Ian Stannard

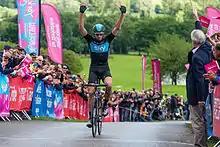
In 2012, Stannard was the winner of the British National Road Race Championships.

In 2012, Stannard won the London Nocturne by lapping the field. He also won the British National Road Race Championships, winning ahead of Sky teammate Alex Dowsett. Stannard was selected as part of the Great Britain team for the Olympic road race, alongside David Millar, Chris Froome, Bradley Wiggins and Mark Cavendish. With the team aiming to lead Cavendish to a sprint victory on The Mall, and despite the best efforts of Stannard, Team GB were unable to pull back a large breakaway group on the run in to London, with the gold medal going to Alexander Vinokourov. Stannard again represented Britain at the UCI World Road Race Championships and was active in a breakaway with Andrew Talansky on the penultimate lap, eventually finishing in the main group.